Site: brandenburg
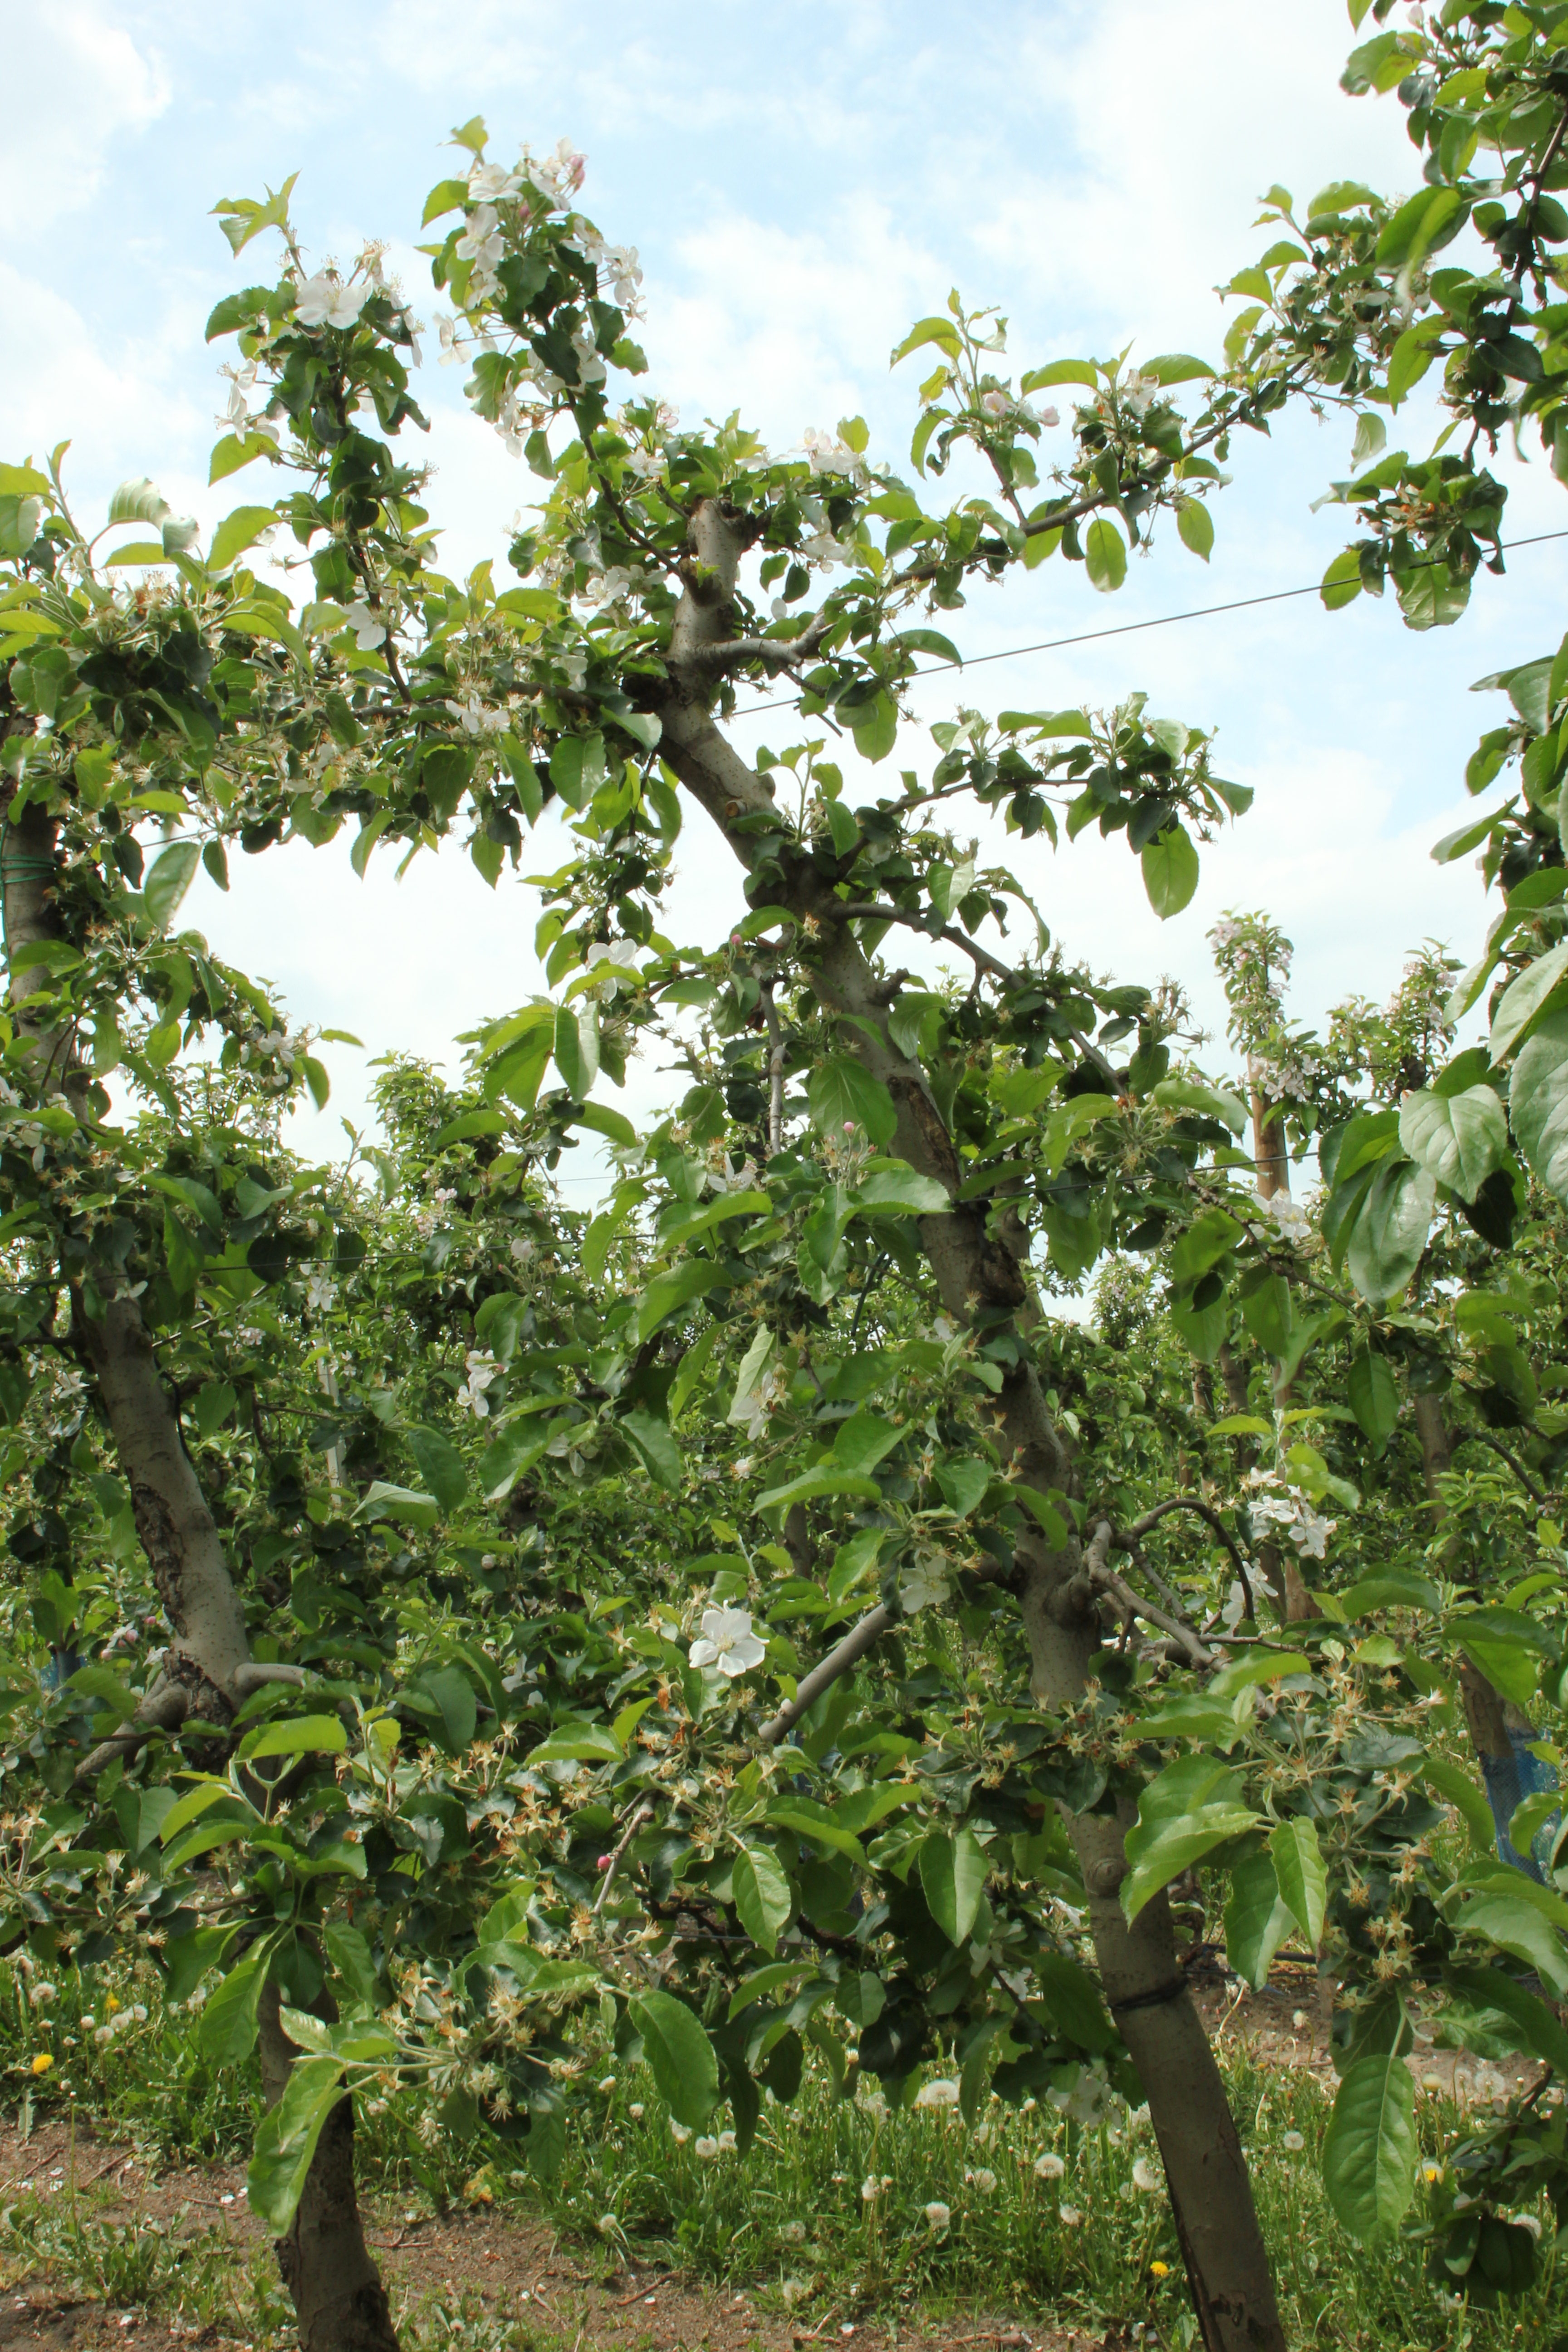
Growth stage (BBCH 67): Flowering